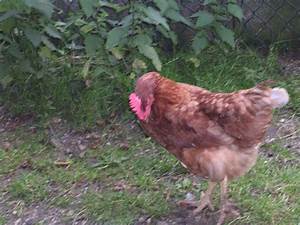
Label: gallina